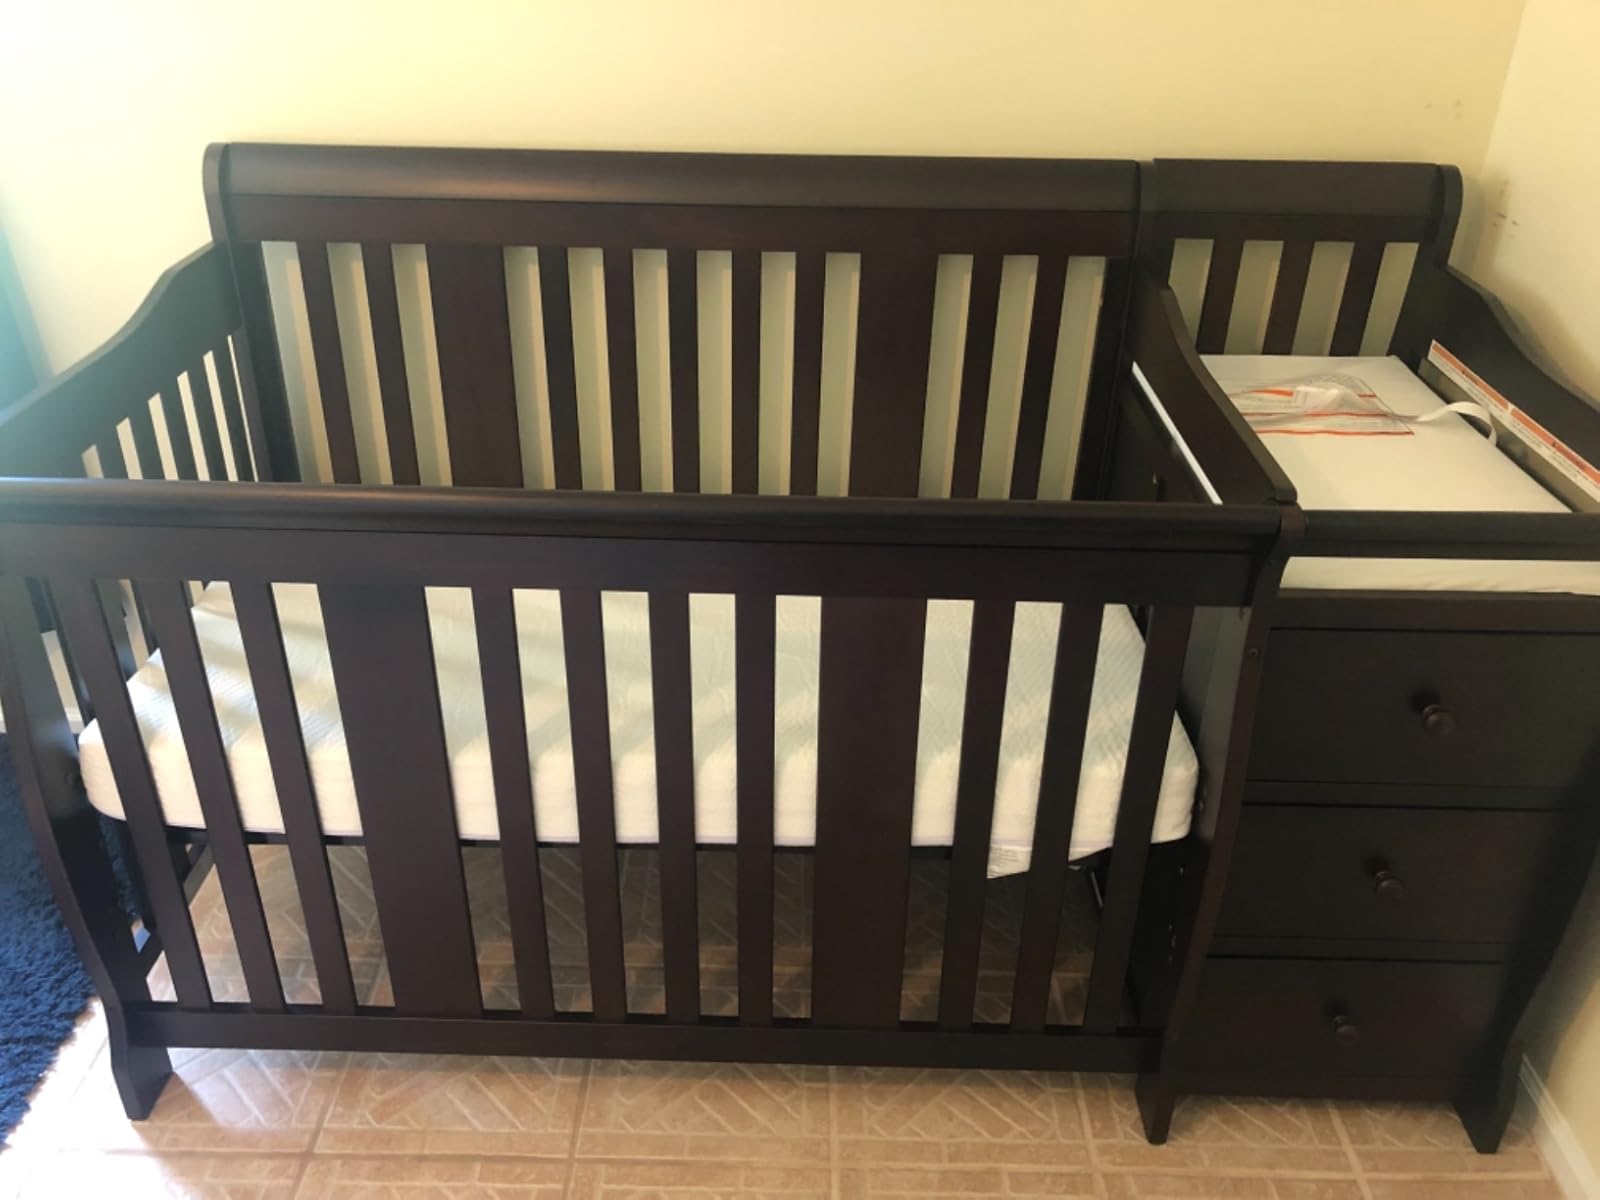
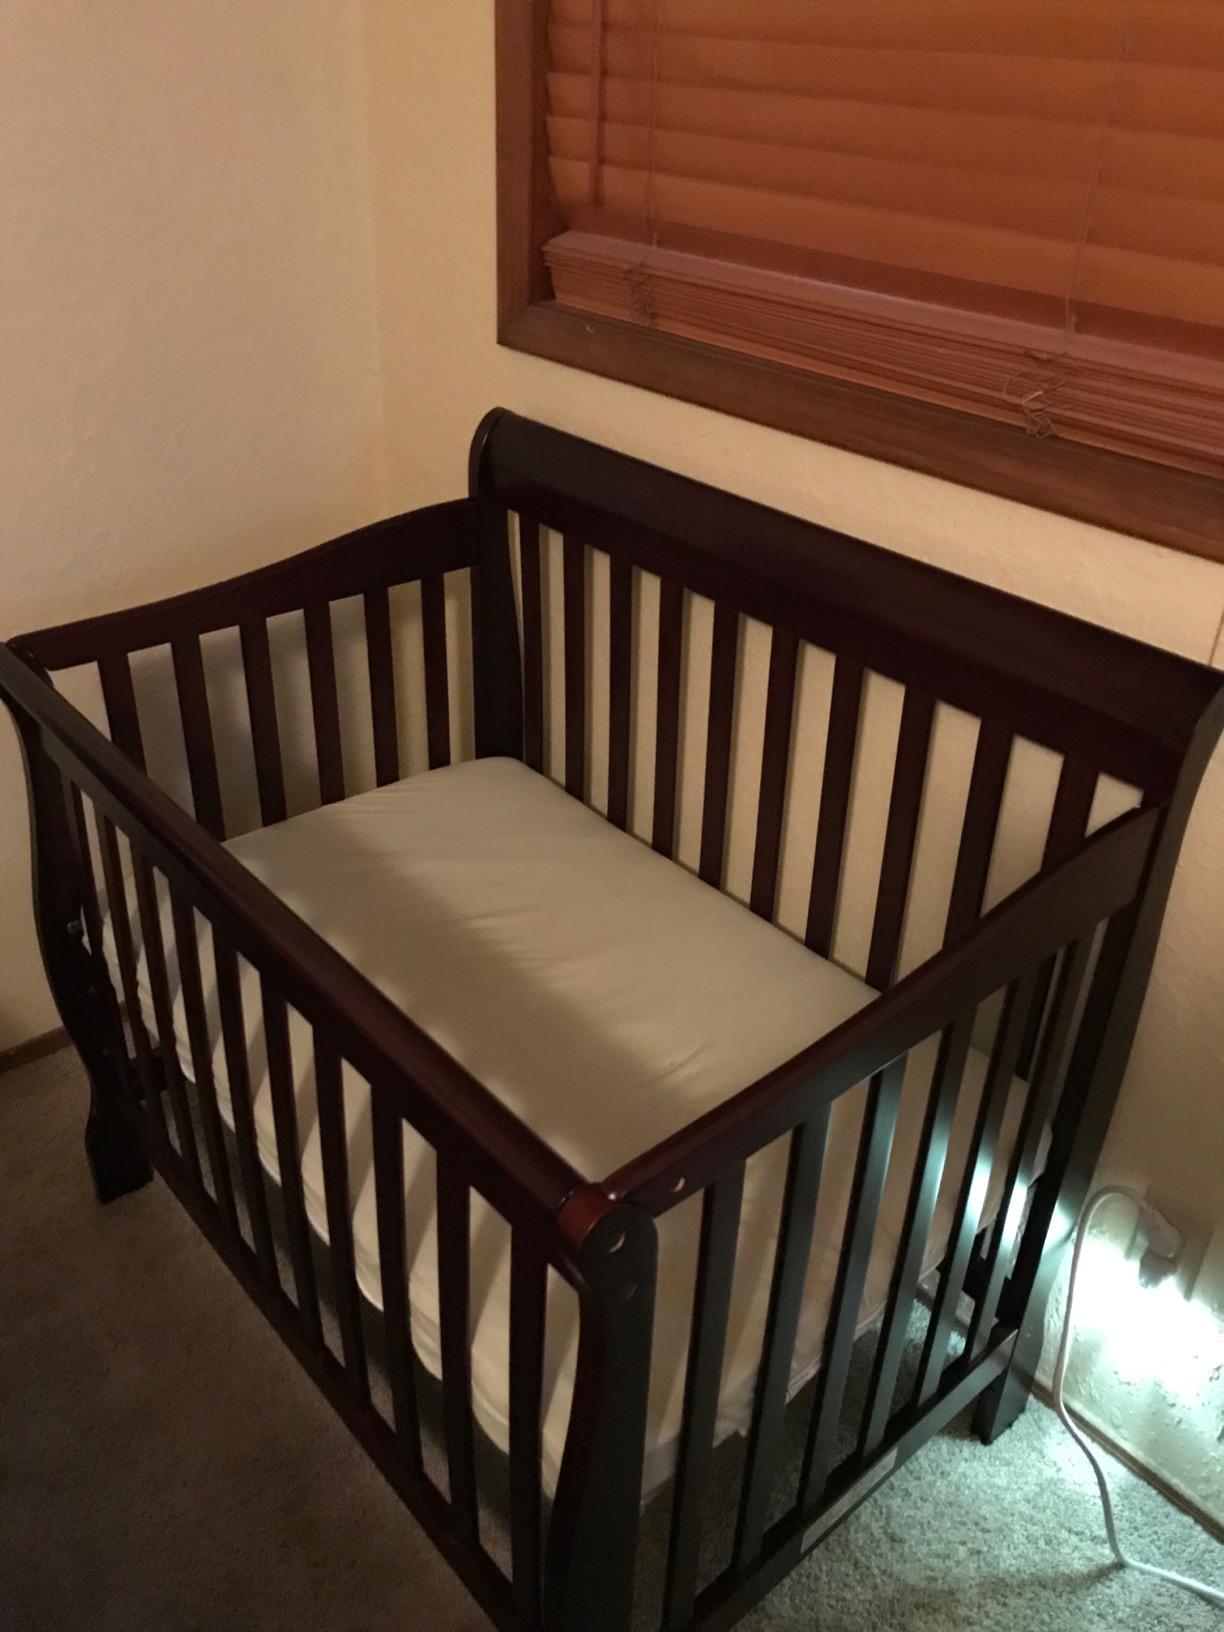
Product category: products_crib
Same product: no